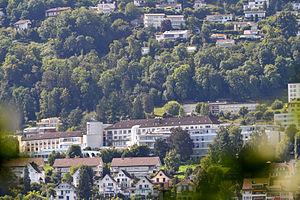
Le Centre hospitalier Bienne est le centre médical public de la population de la région Bienne–Seeland–Jura bernois, situé à Bienne en Suisse.